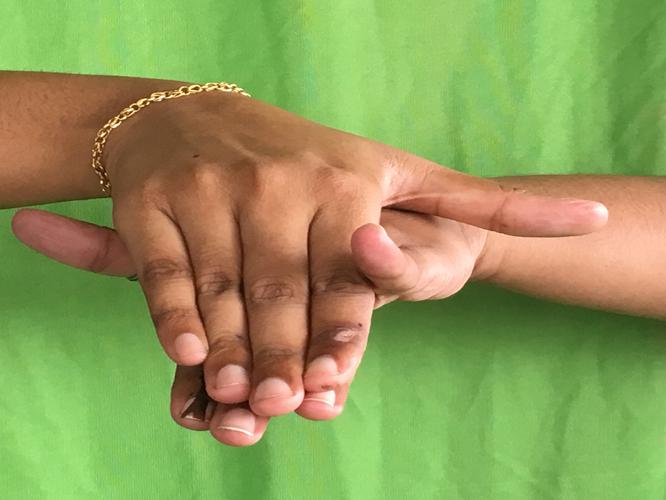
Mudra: Matsya
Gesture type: double_hand